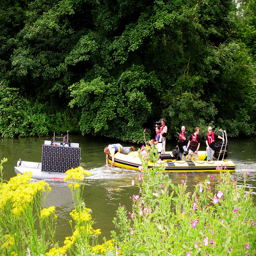
a group of people on a raft in a river
A group of people on a yellow and black raft next to trees.
People on boats riding along a river with flowers on the bank.
Six men on a hoover boat in water
Some people on a raft are getting towed down the river.